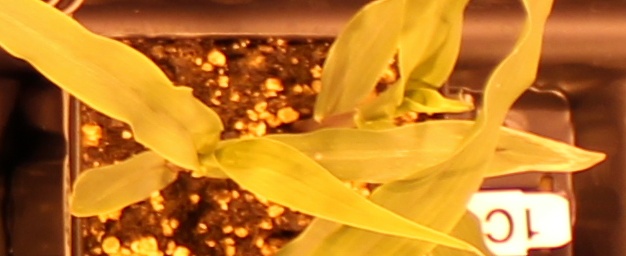
Label: Corn